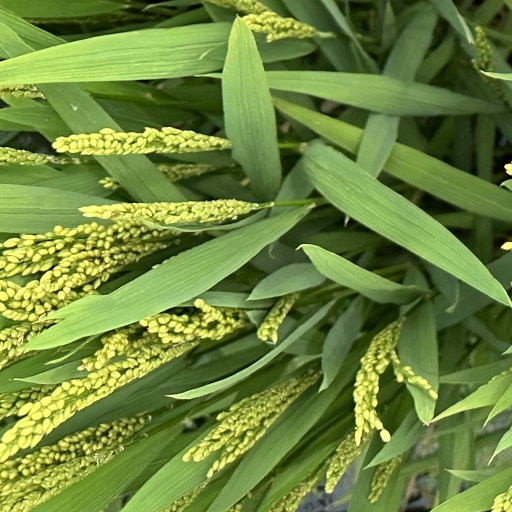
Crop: rice